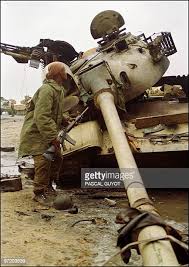
Label: T-62